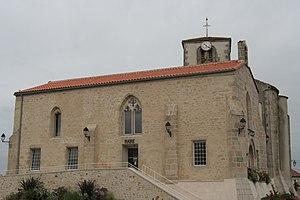
Mairie au chevet de l'église de Chiché. Il s'agit de l'ancienne chapelle Notre-Dame-de-Recouvrance.
Chiché est une commune du centre-ouest de la France située dans le département des Deux-Sèvres en région Nouvelle-Aquitaine.